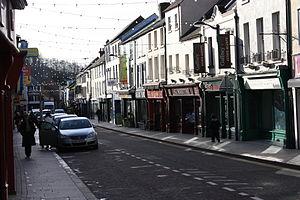
Armagh [ɑːrˈmɑː] est une ville d'Irlande du Nord au Royaume-Uni, le chef-lieu de l'ancien Comté d'Armagh et du District d'Armagh, qui ne recouvre que le tiers central du comté. Depuis 1994, Armagh possède officiellement le statut de cité.